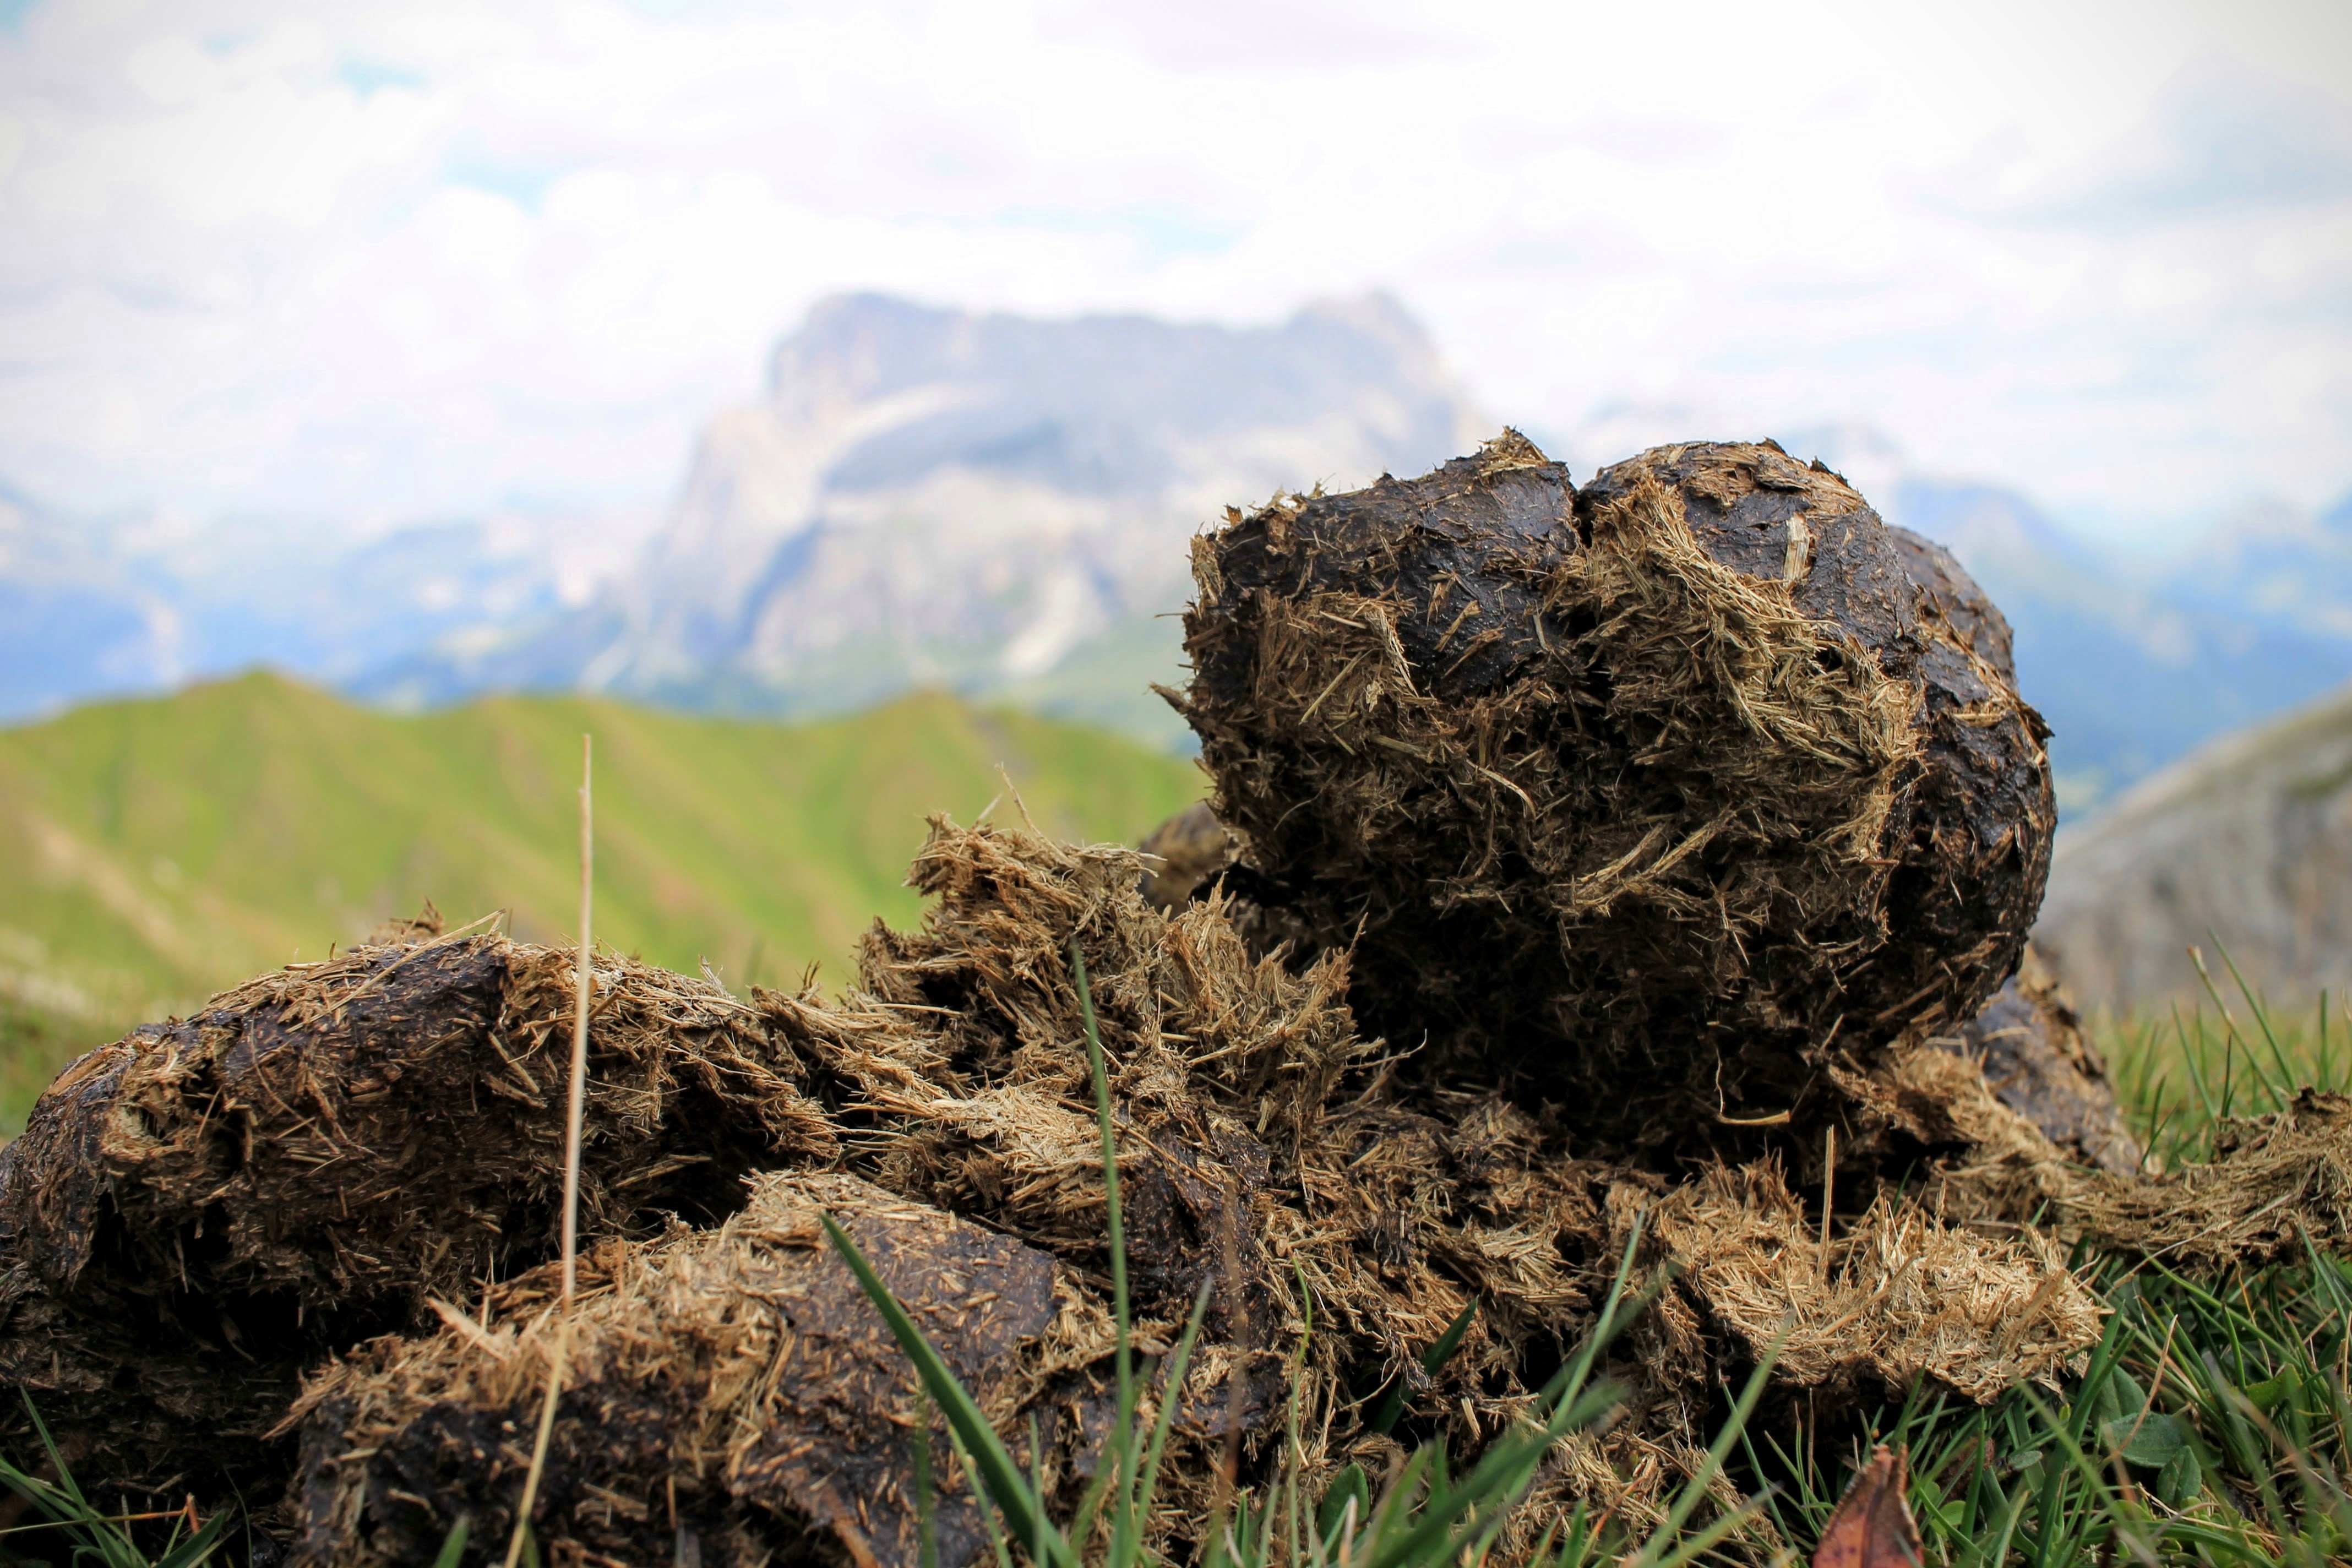
tree, nature, grass, rock, plant, flower, wildlife, crop, soil, agriculture, fauna, nest, macro photography